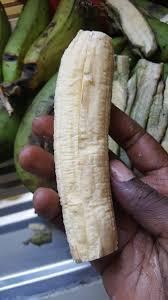
Hapa kuna mtu ameshikilia ndizi lakini bado ni mbichi ila maganda zake zimetolewa.Huyu ni mtu anaonekana kufanya biashara ya kuuza ndizi.